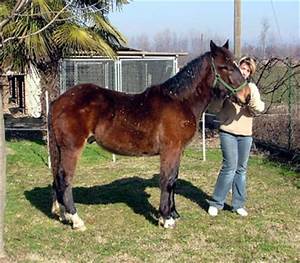
Label: horse